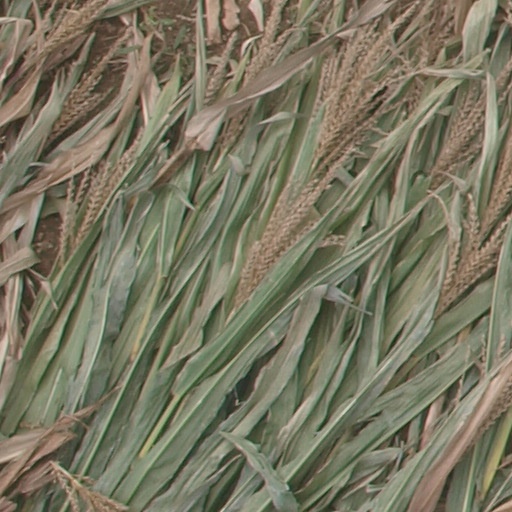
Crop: maize; corn